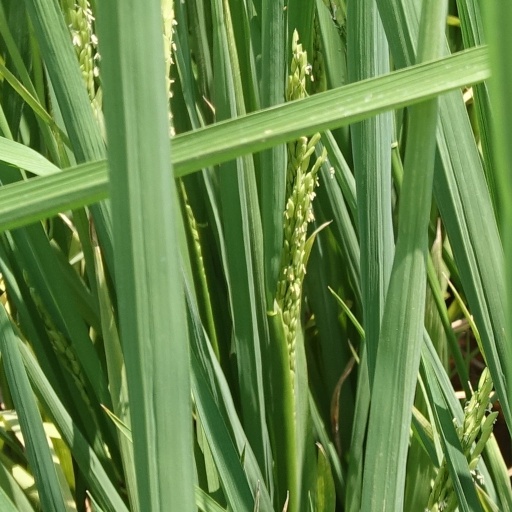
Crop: rice